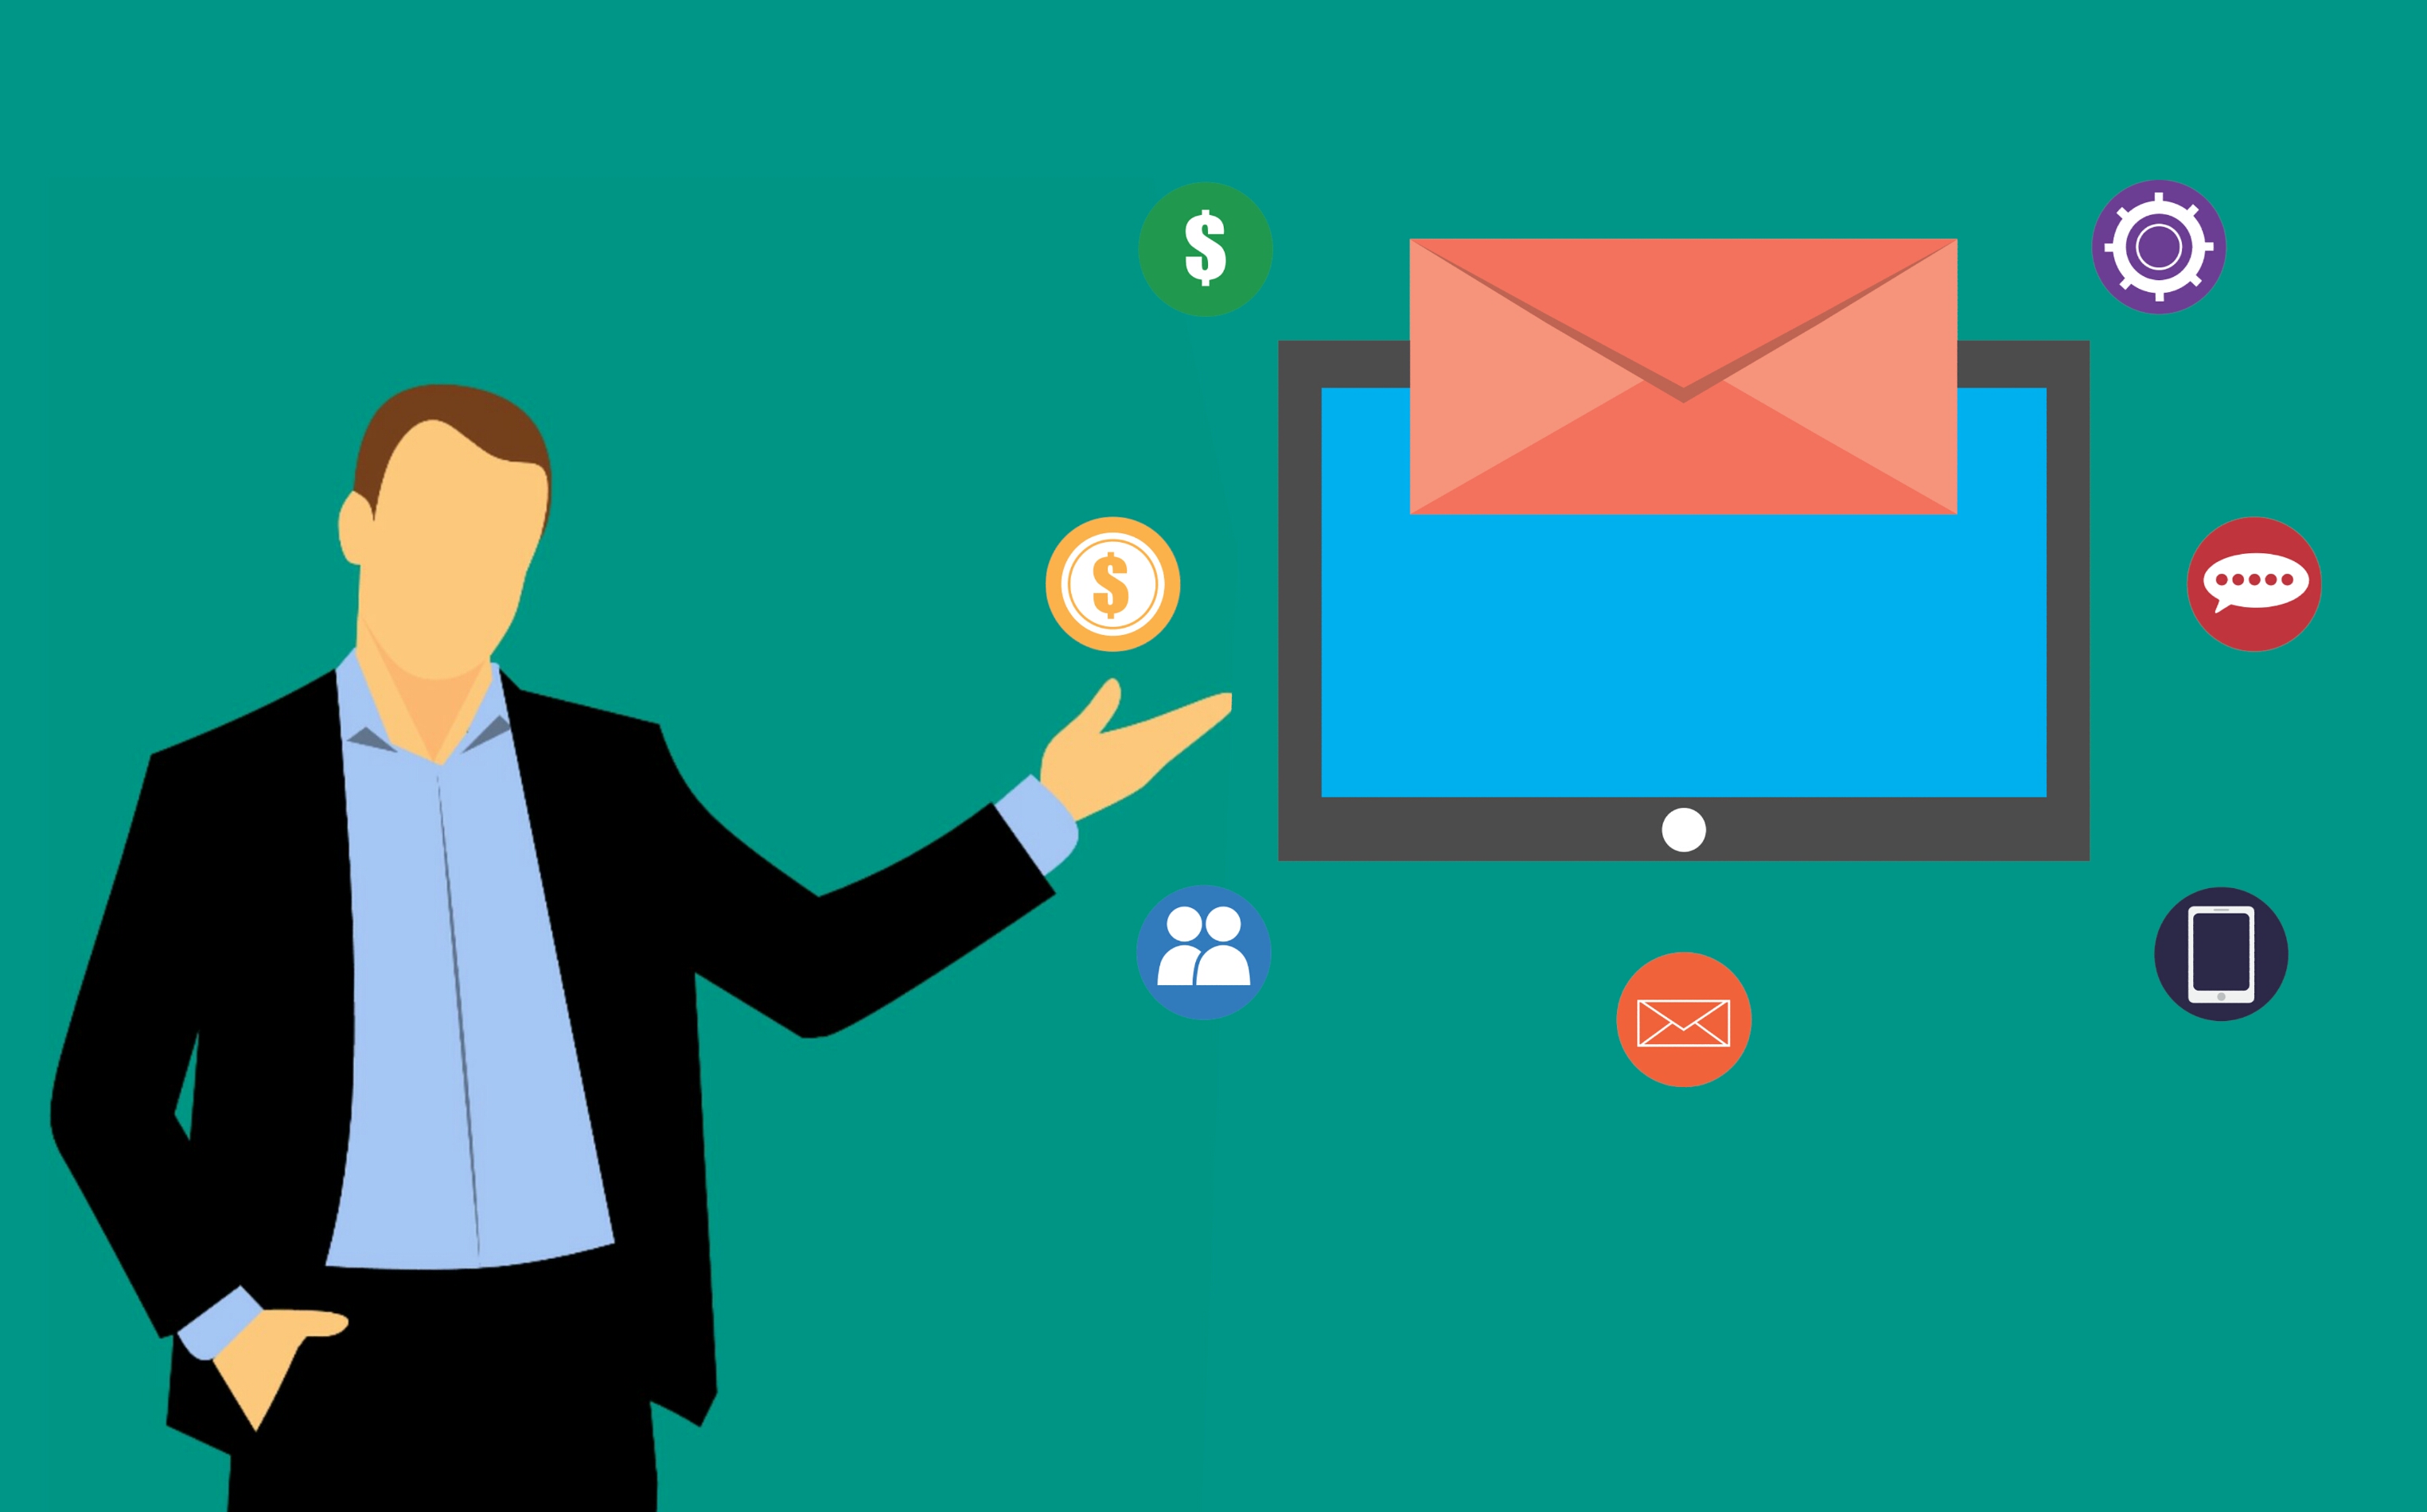
newsletter, news, app, article, business, businessman, daily data, design, device, digital, document, global, hand, headline, information, internet, media, online, page, press, publication, report, review, surfing, touch, ui, ux, web, website, work, green, blue, cartoon, human behavior, communication, technology, line, font, conversation, illustration, angle, computer wallpaper, job, organization